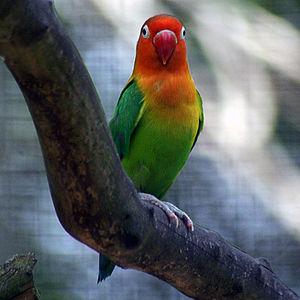
Le Zoo Negara est un parc zoologique malaisien situé à Ampang Jaya, dans la périphérie nord-est de Kuala Lumpur. Ce zoo a été ouvert le 14 novembre 1963. Il est actuellement dirigé par une organisation non gouvernementale, la Société Zoologique Malaisienne.